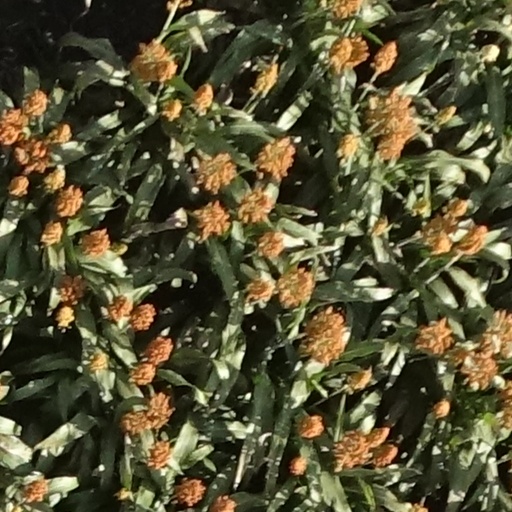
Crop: sorghum